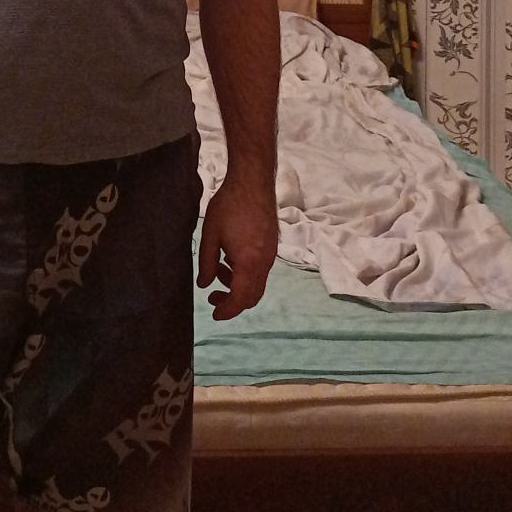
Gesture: no_gesture